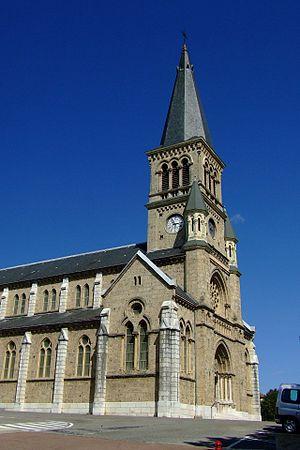
La société Blanchet Frères et Kléber, également connue sous l'acronyme BFK, est une entreprise papetière française établie à Rives, dans le département de l'Isère, en activité du début du XIXᵉ siècle et jusqu'au milieu du XXᵉ siècle.
L'église Saint-Valère est une église catholique du XIXᵉ siècle située à Rives, dans le département de l'Isère, en France.